Mädchen, Mädchen 2 – Loft oder Liebe

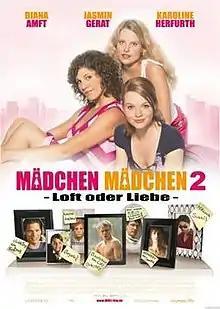

Mädchen, Mädchen 2 – Loft oder Liebe (Girls On Top 2) is a 2004 German-language comedic film directed by Peter Gersina. The movie is the second movie about Inken (Diana Amft) and her friend Lena (Karoline Herfurth) decide to go in search of a flat of their own after leaving home. The character Vicky from the first movie (played by Felicitas Woll) is not in this movie and a new friend Lucy (Jasmin Gerat) is an added character. They despair at the price of property in Munich and decide to try to find a rich man to help them in their exploits.